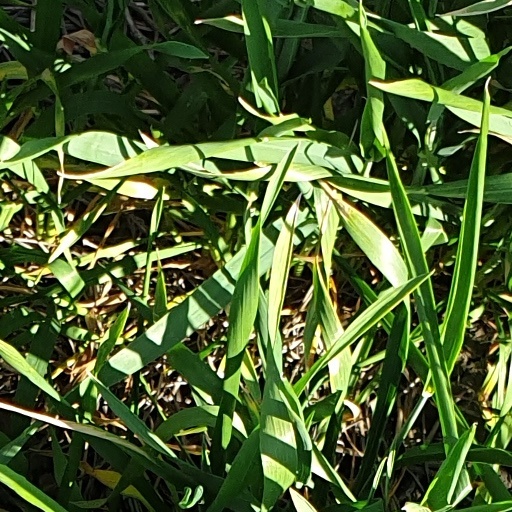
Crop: wheat